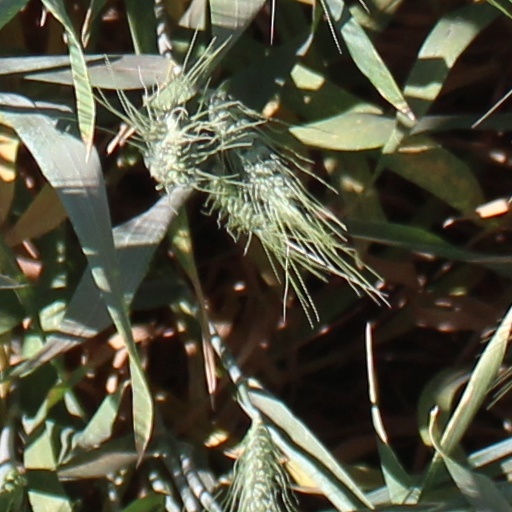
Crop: wheat